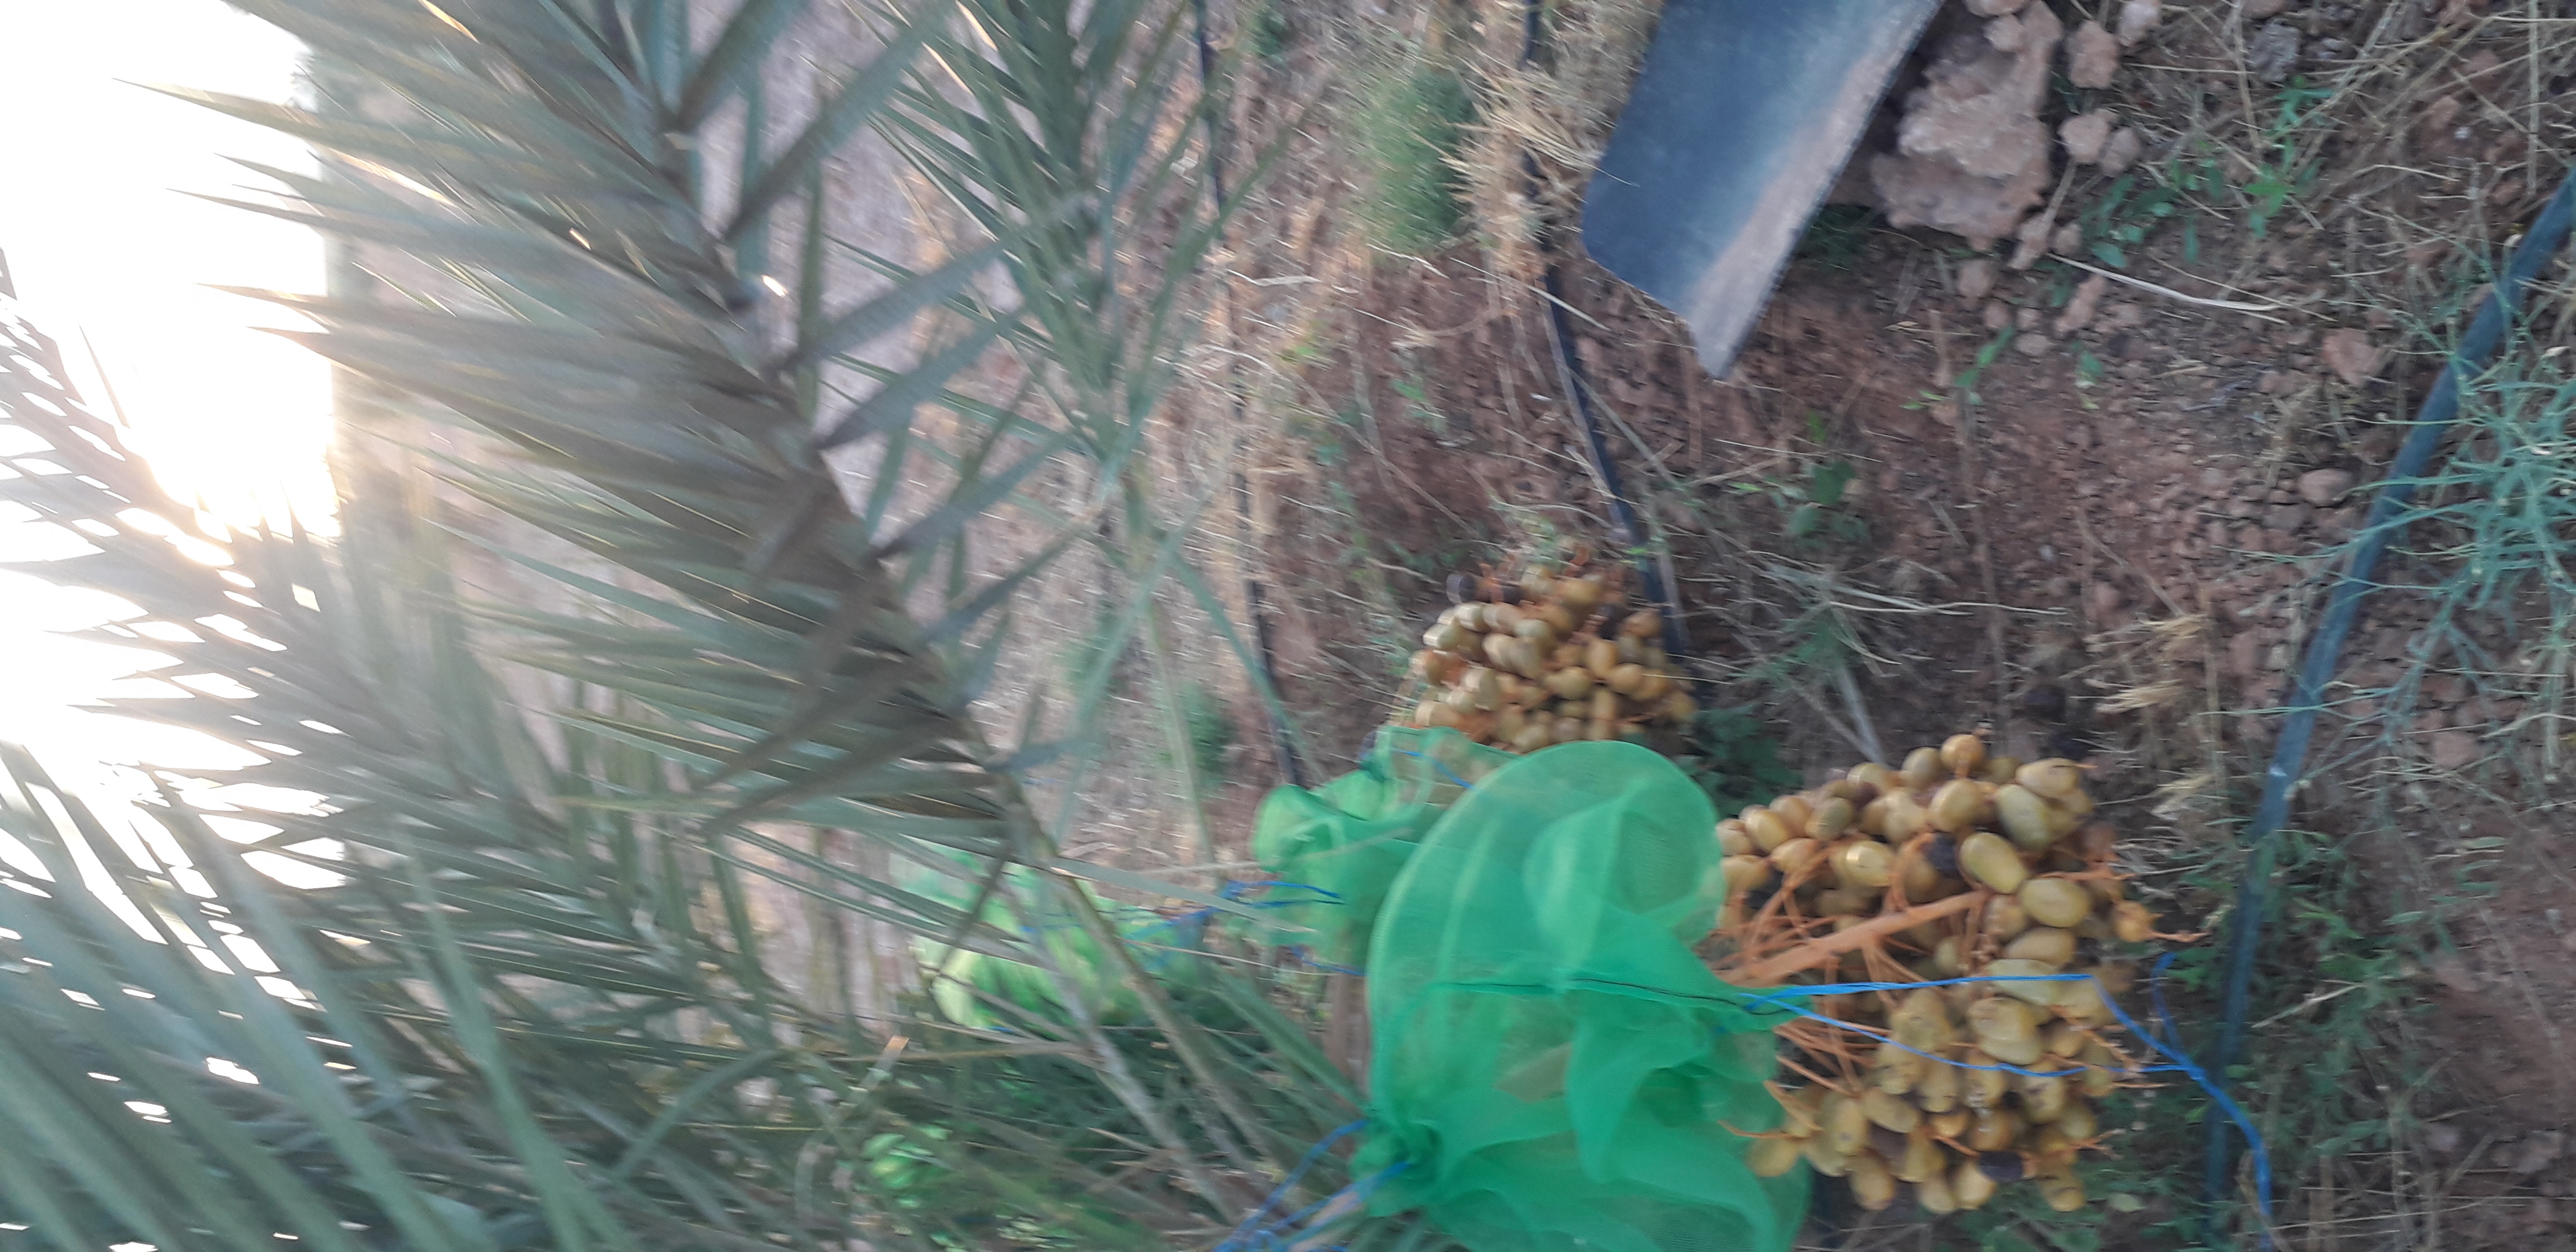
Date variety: Boufagous